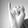
ASL letter: I